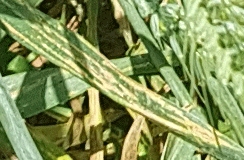
Label: Wheat___Yellow_Rust